H.O. Lange

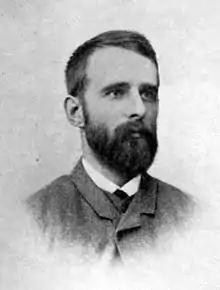
Lange in 1892

Hans Osterfeld "H.O." Lange (13 October 1863 – 15 January 1943) was a Danish librarian and egyptologist. He was chief librarian at the Royal Danish Library.